Into the Wild Tour

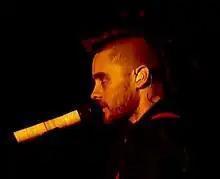
Leto performing A Modern Myth in Nottingham during the first show of the Into The Wild Tour

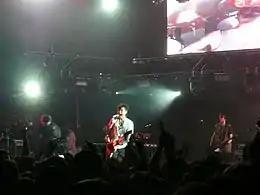
MARS performing in Zürich, Switzerland

Taken from their third album, the single Closer to the Edge was released with a video that consisted of footage recorded at various concerts, appearances and festivals from the Into the Wild tour. The footage ranged from the 1st of the 300 live shows in Nottingham, England and until the shows of June 2010. The video contains interviews of fans conducted by Jared Leto backstage at various concerts.